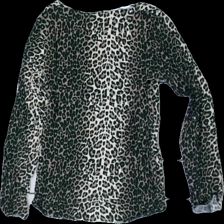
View: back
Type: Top
Category: Children
Brand: Lindex
Colors: Black, Beige
Material: 64% viscose, 36% cotton
Pattern: Animal print
Cut: Regular, C-collar
Season: All
Price range: <50
Recommended usage: Export
Comment: washed out